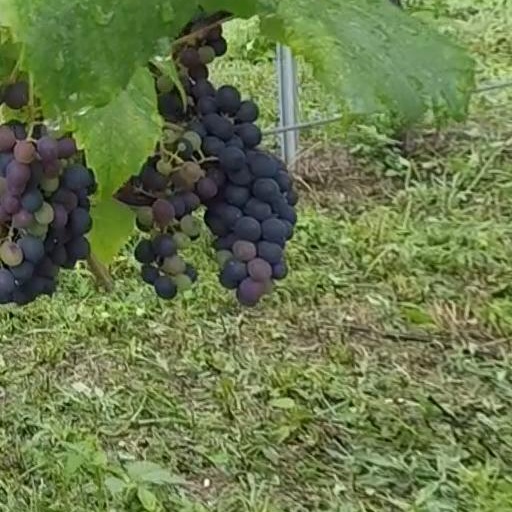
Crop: grape